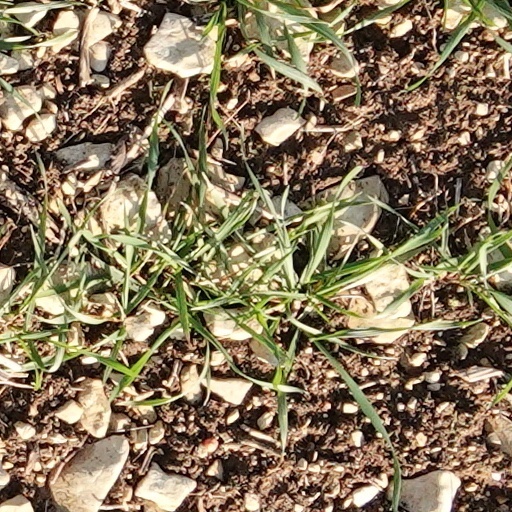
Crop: wheat